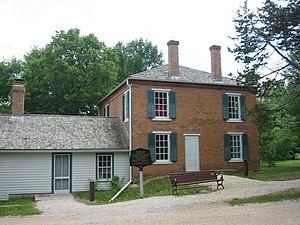
Bloomington est une ville de l'État du Minnesota, aux États-Unis. Sa population s’élevait à 82 893 habitants lors du recensement de 2010, estimée à 85 319 habitants en 2016. Elle fait partie de l'aire urbaine de Minneapolis-Saint Paul.